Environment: real
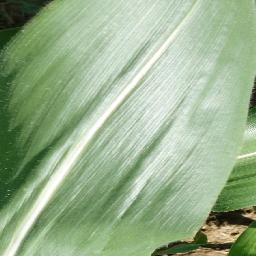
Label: healthy